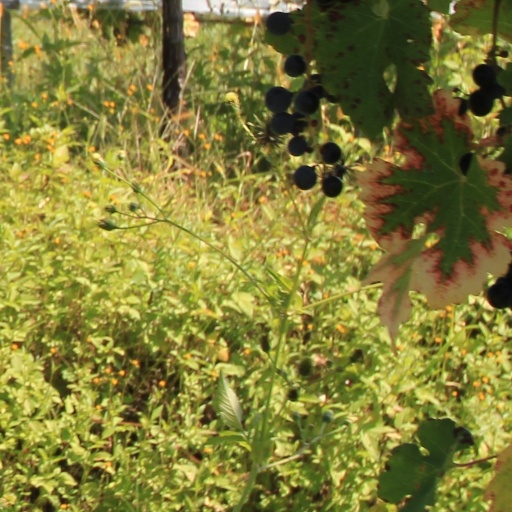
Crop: grape